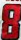
Number: 8